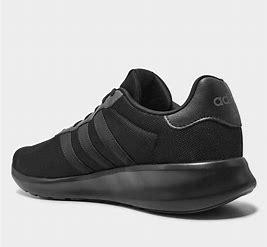
Brand: Adidas
Model: Lite Racer